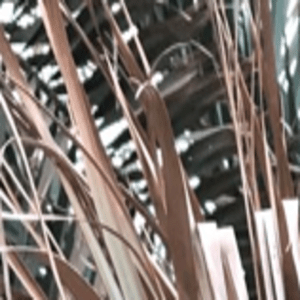
Label: Potassium Deficiency